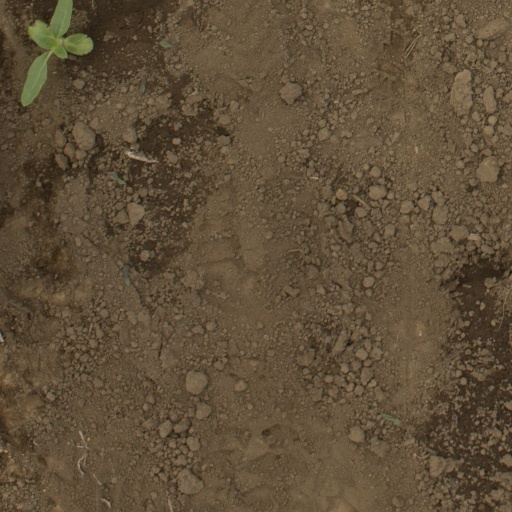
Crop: Jerusalem artichoke